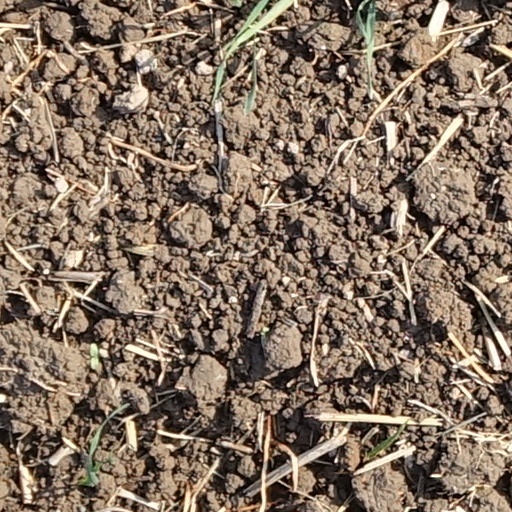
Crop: wheat